Portrait of a Man (Baldung)

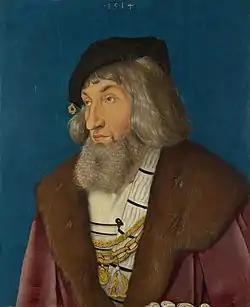
"Portrait of a Man" (1514), by Hans Baldung

Portrait of a Man is a 1514 oil-on-panel painting by the German artist Hans Baldung, who may have worked in Albrecht Dürer's studio. It is now in the National Gallery, London, which bought it in 1854. Baldung's portraits are less introspective than Dürer's but have greater immediate visual impact, here reinforced by the bright blue background and the rich clothing and chains.